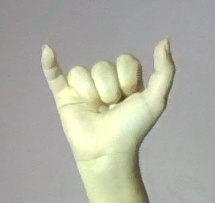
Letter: ya